Deborah Luster

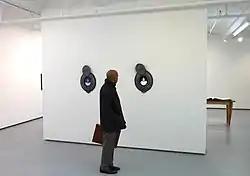
Part of a "Tooth for an Eye" display

Luster published a 64-page 17-inch hardcover book titled "Tooth for an Eye: A Chorography of Violence in Orleans Parish" in February 2011. This work focuses on the effect a high rate of homicide has in New Orleans and each piece has a journey through it, or, "is circular, bringing the viewer through". Deborah Luster lives and works in New Orleans and Louisiana in the US, and Galway in Ireland. She has won the Baum Award for Emerging American Photographers in 2001, The John Gutmann Photography Fellowship in 2002, and a John Simon Guggenheim Fellowship in 2013. She is a 2017 winner of a Ford Foundation Art of Change fellowship.